Rise of Empires: Ottoman

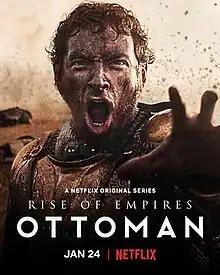
Poster

Rise of Empires: Ottoman is a Turkish historical docudrama, starring Cem Yiğit Üzümoğlu, Tommaso Basili and Daniel Nuță. Its first season, which consists of 6 episodes, is directed by Emre Sahin and written by Kelly McPherson. It became available for streaming on Netflix on 24 January 2020. It deals with the Ottoman Empire and Mehmed the Conqueror and tells the story of the Fall of Constantinople. The second season also has 6 episodes and premiered on 29 December 2022, focusing on the 1462 campaign against Vlad the Impaler in Wallachia (in present-day Romania).